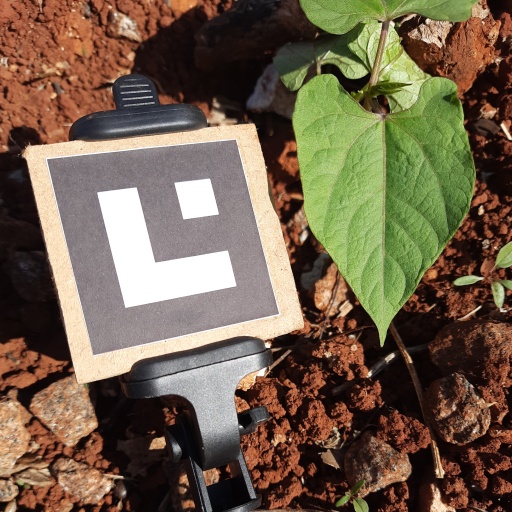
Observations: wavy surface, no eating holes, under sunlight